Rauch (company)

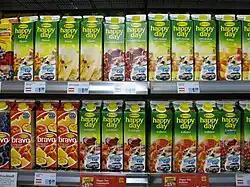
Rauch products in Austria

Rauch Fruchtsäfte GmbH & Co OG is an Austrian multinational beverage company based in Rankweil, Vorarlberg. It was founded in 1919 and has remained a family business for four generations.